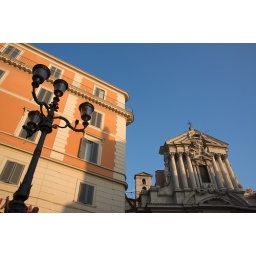
Looking away from Trevi Fountain (Fontana di Trevi), the buildings are bathed in golden light.